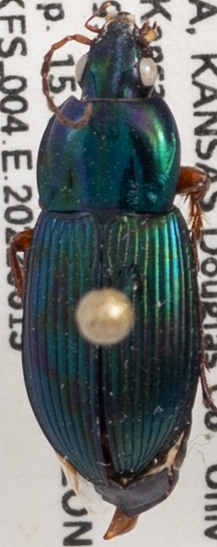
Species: Poecilus lucublandus
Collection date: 2022-06-15
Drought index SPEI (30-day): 0.982
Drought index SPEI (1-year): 0.558
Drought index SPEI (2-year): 0.646